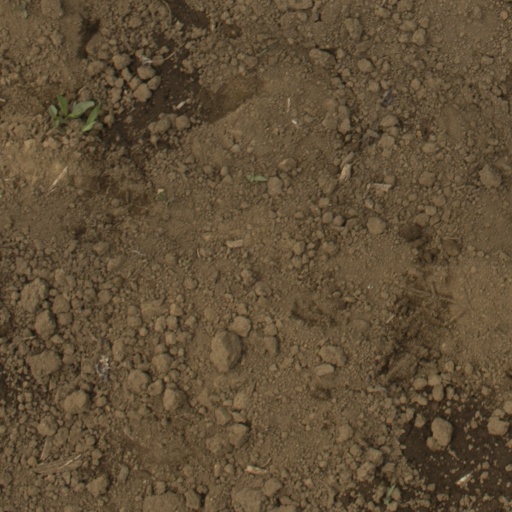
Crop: Jerusalem artichoke